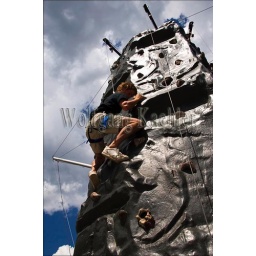
Usa, idaho, near sandpoint, schweitzer mountain resort, teenager on climbing wall